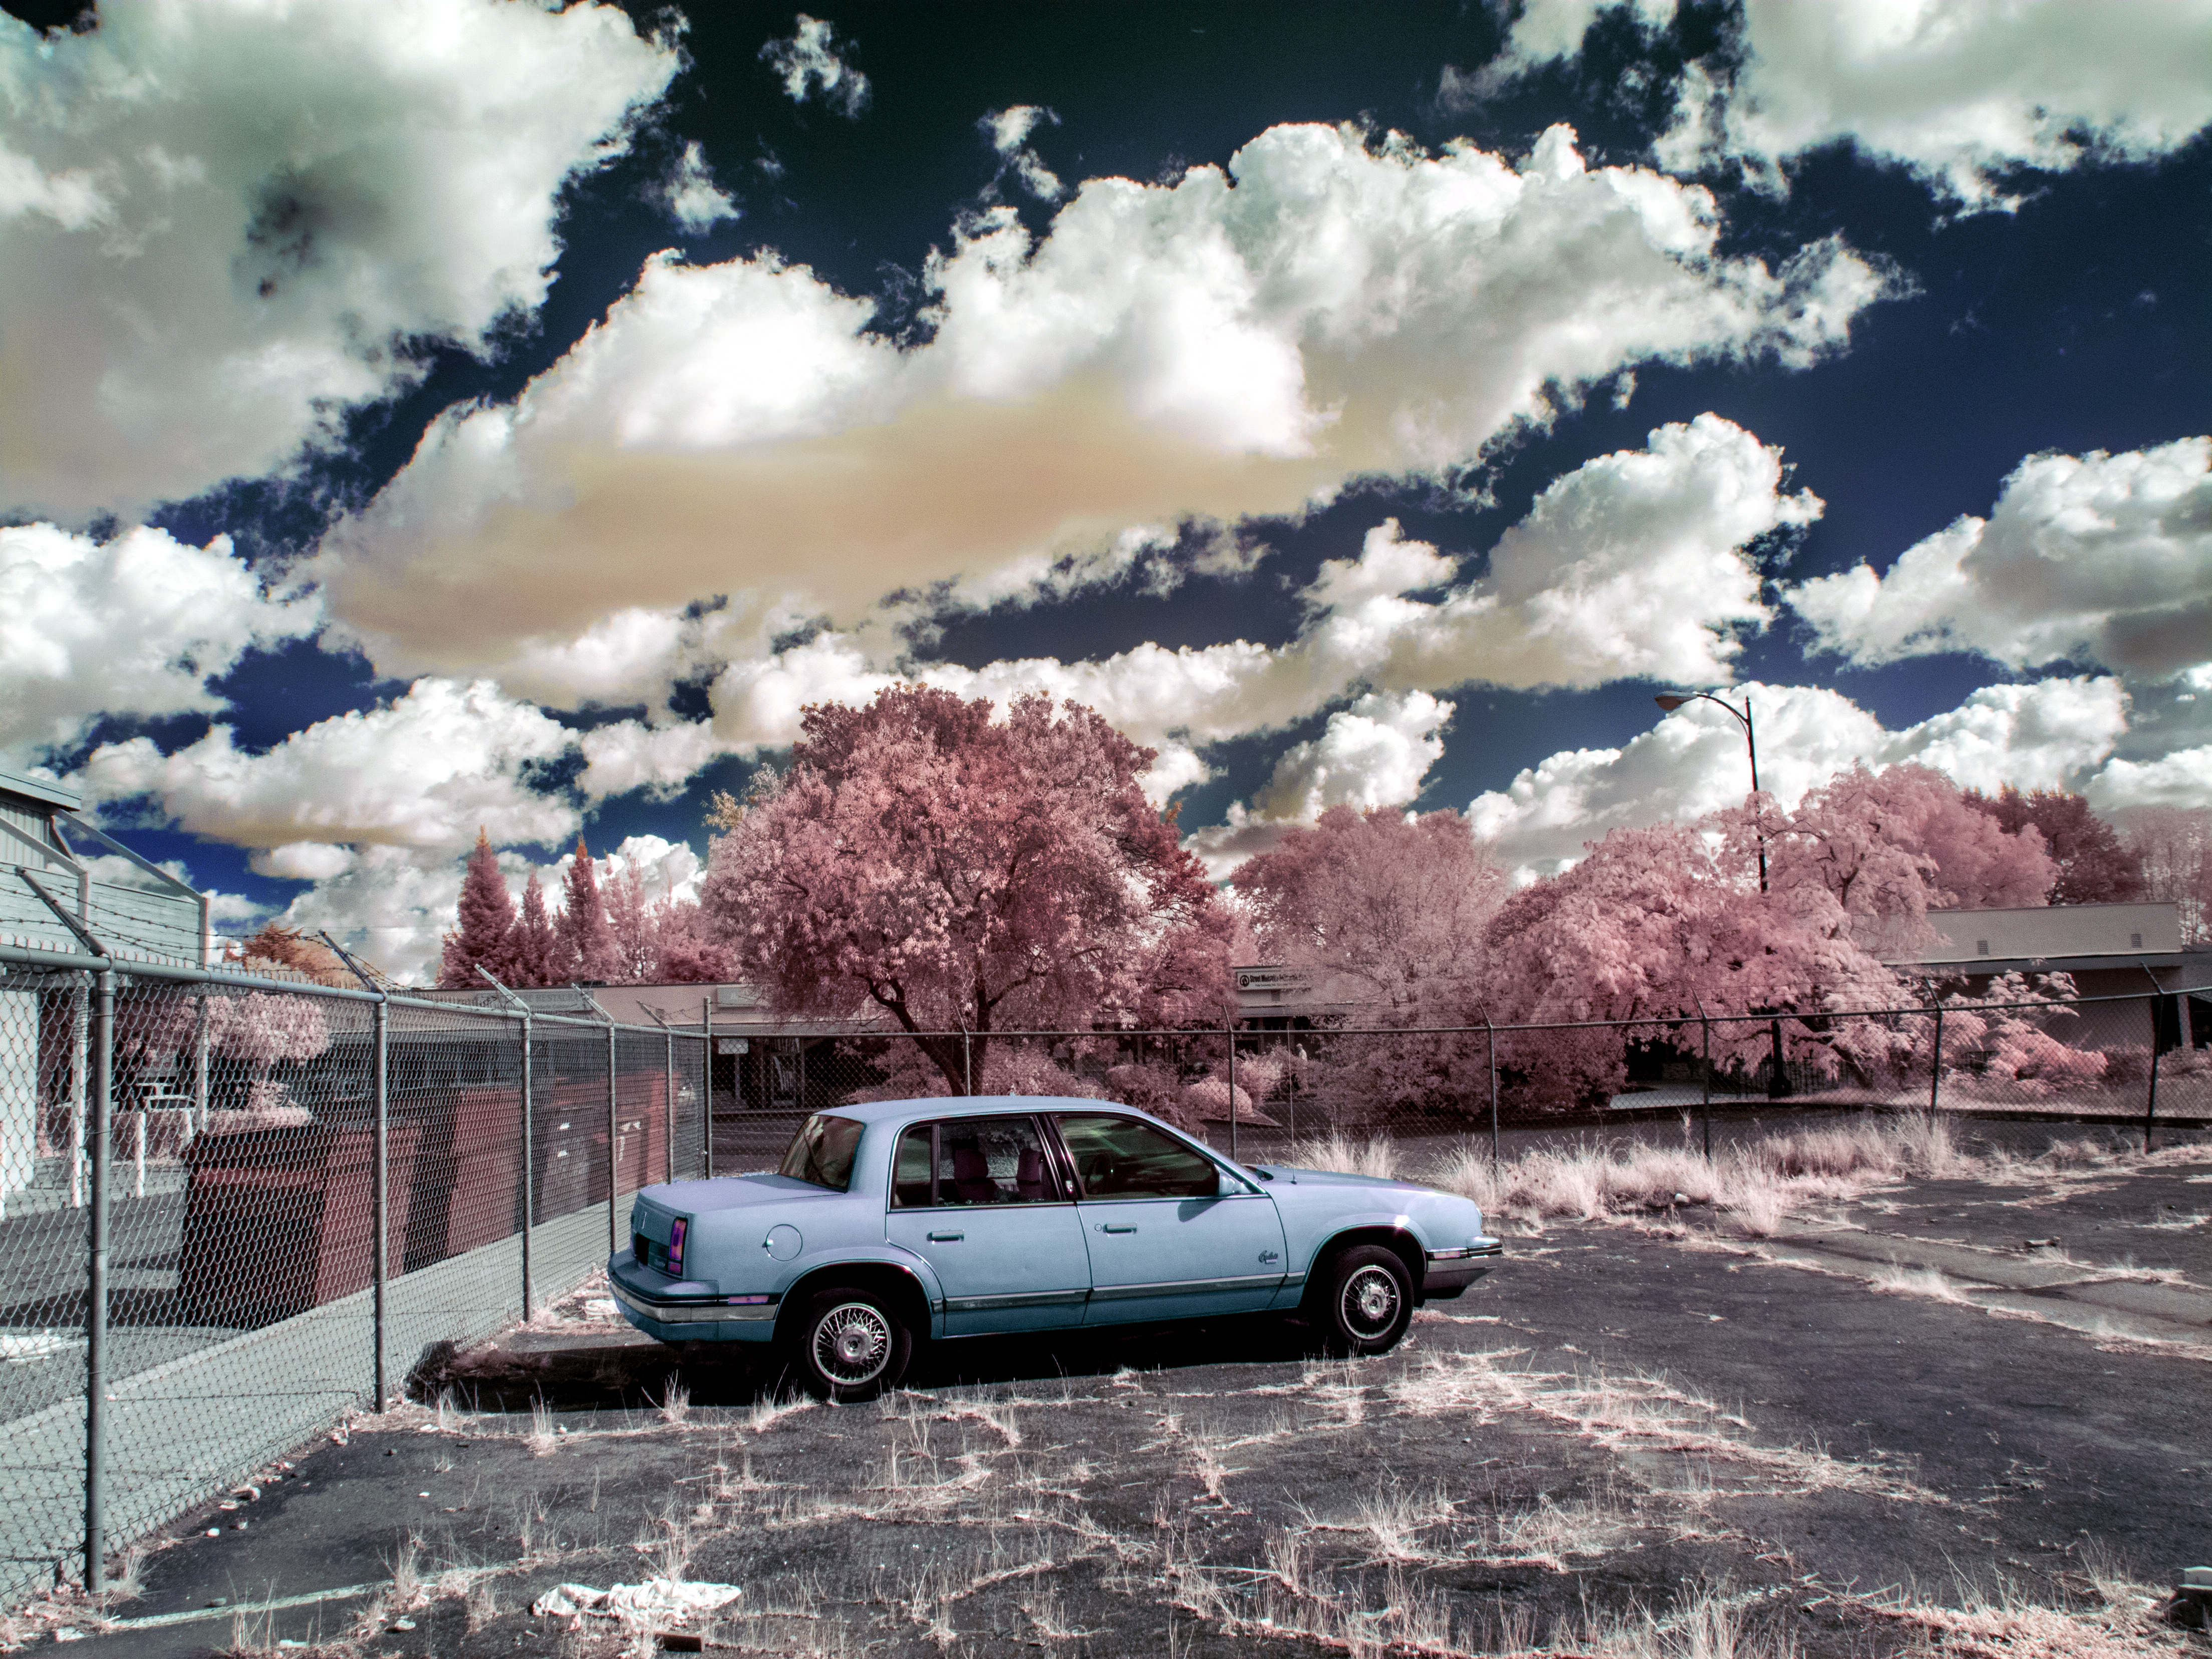
snow, fence, car, flower, vehicle, abandoned, clouds, infrared, falsecolor, residential area